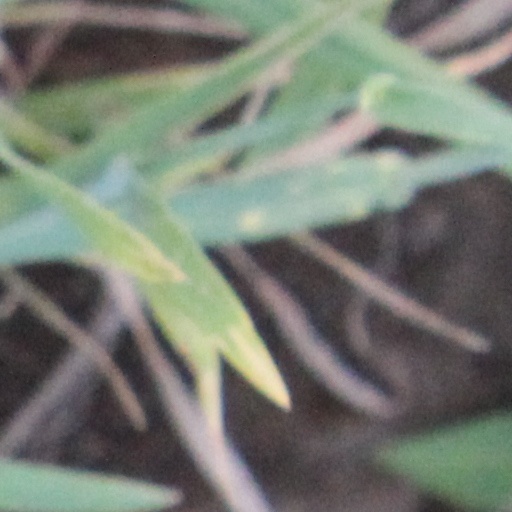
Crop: wheat